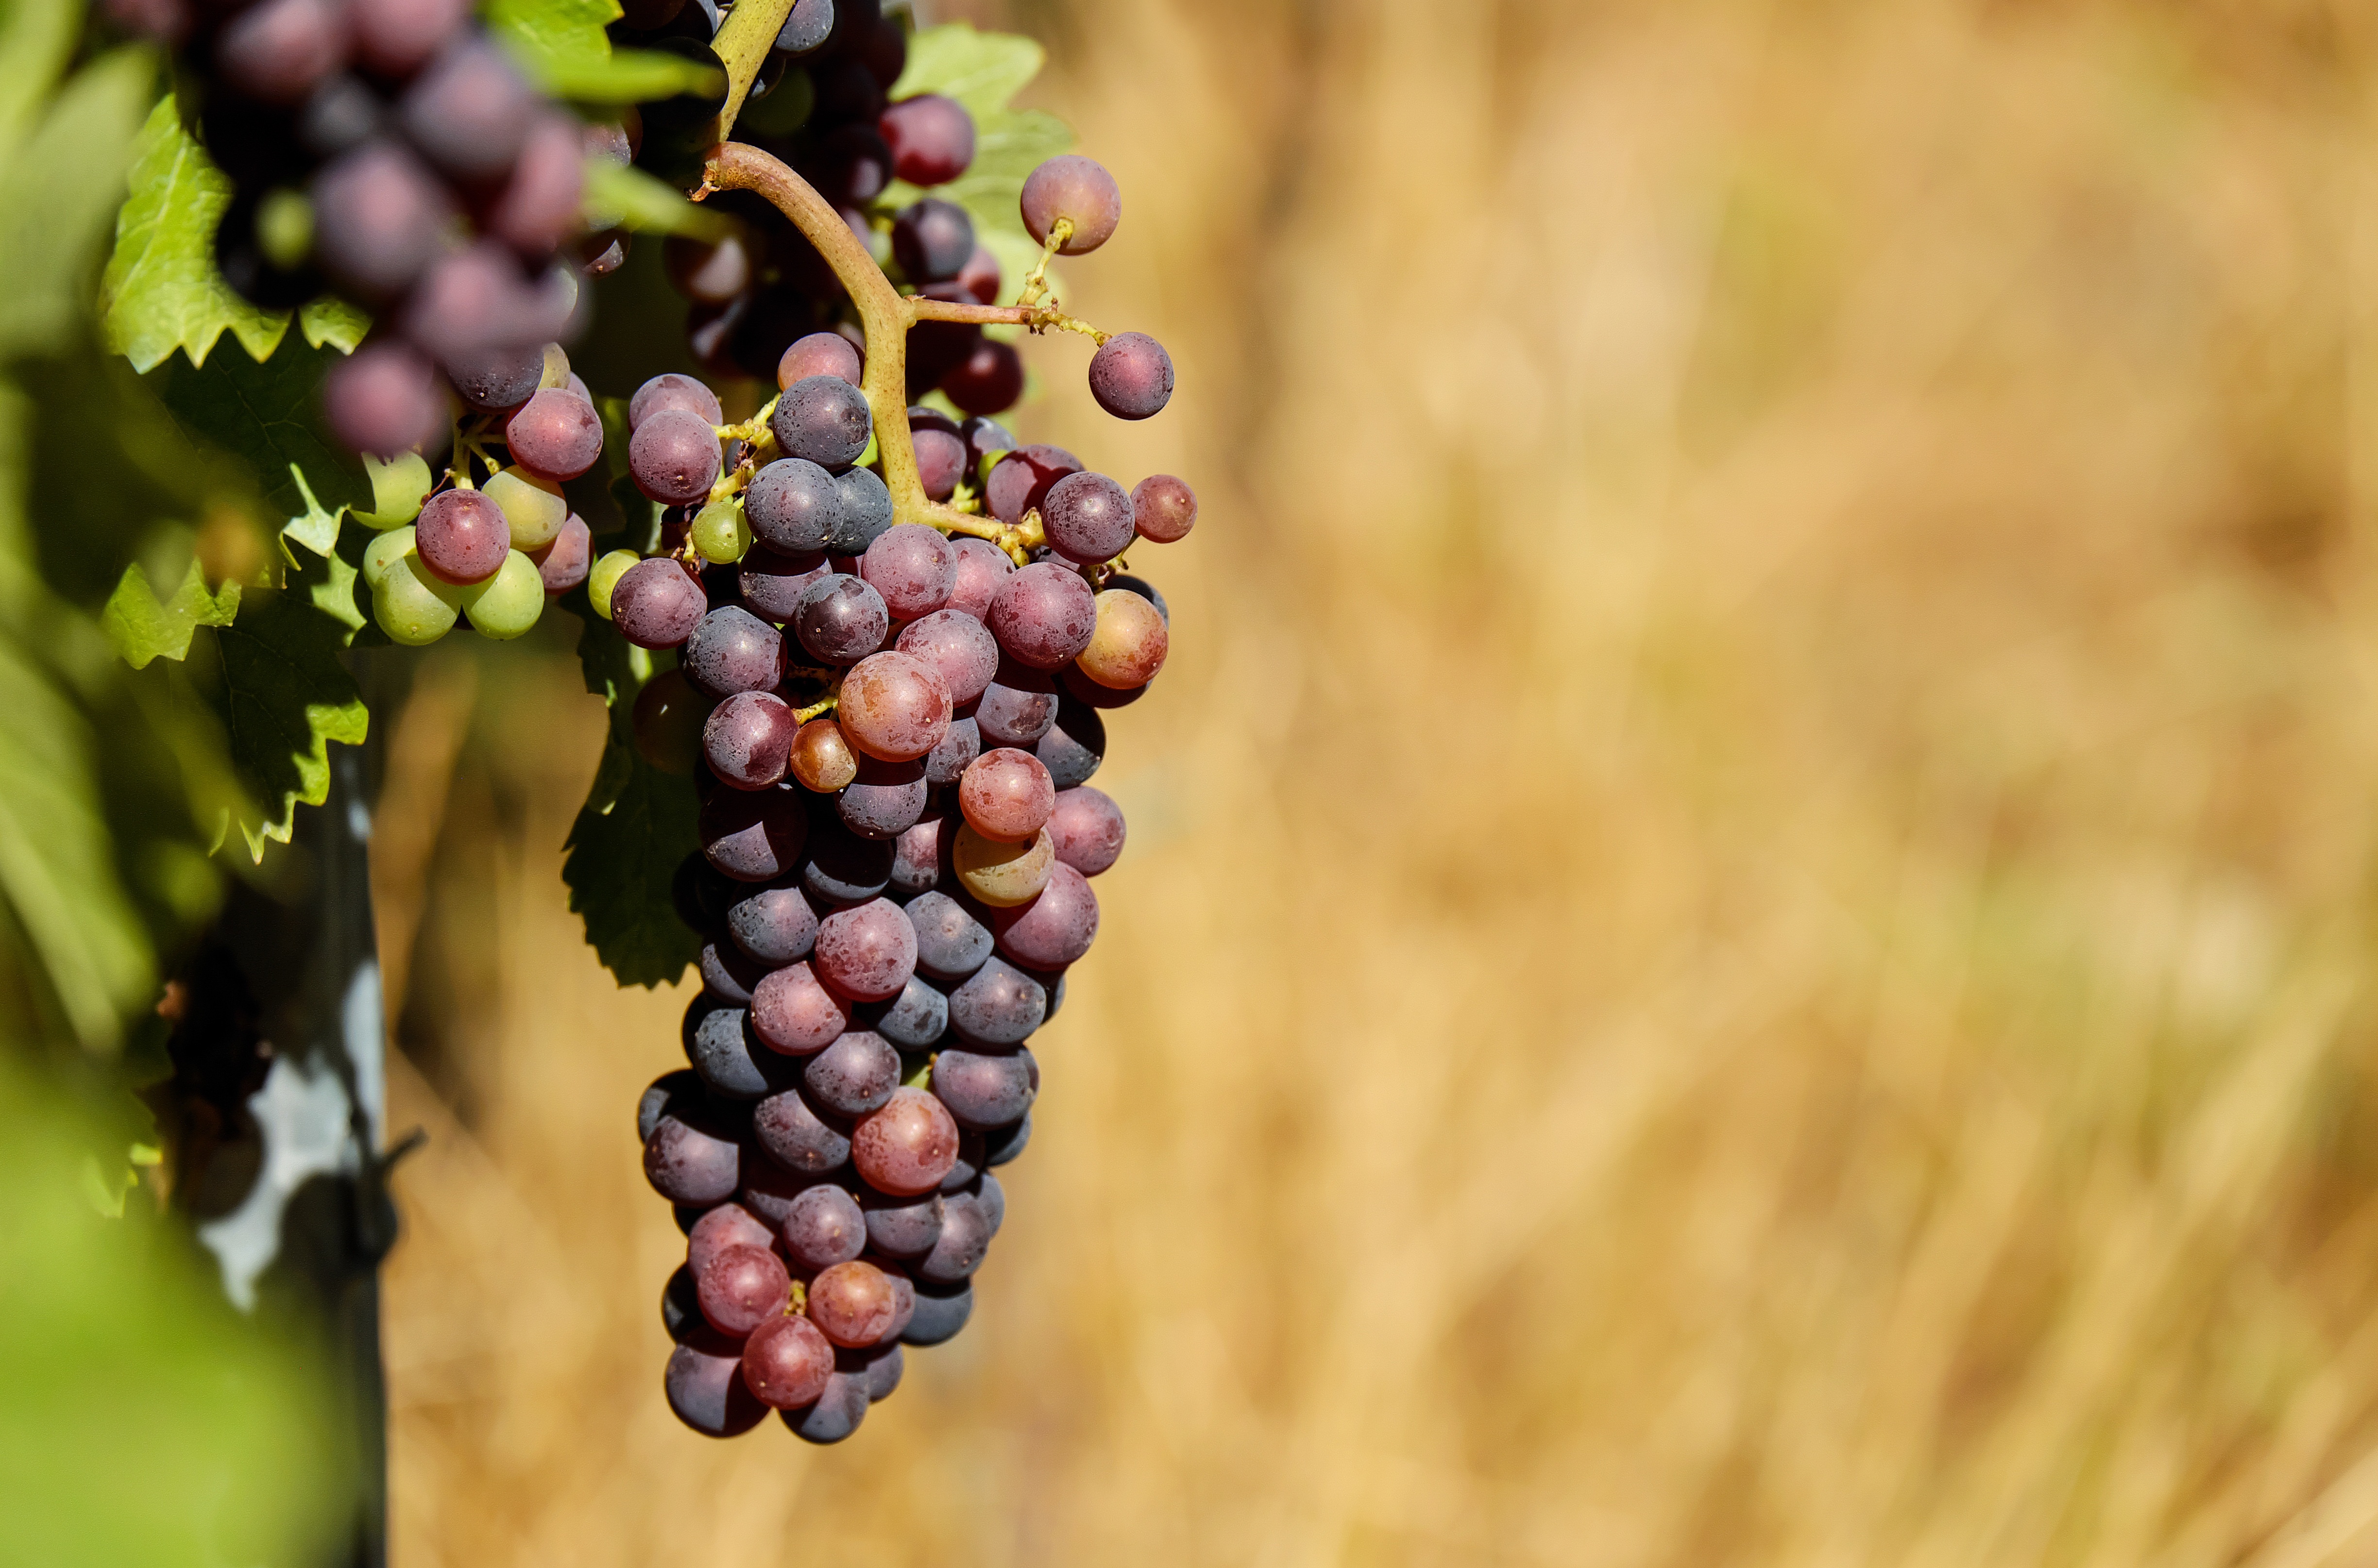
branch, plant, grape, vine, field, fruit, flower, food, produce, crop, blue, agriculture, grapes, fruits, winegrowing, flowering plant, vitis, grass family, land plant, grapevine family